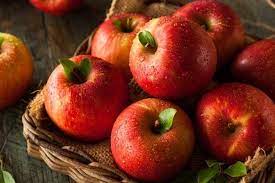
Label: Apple